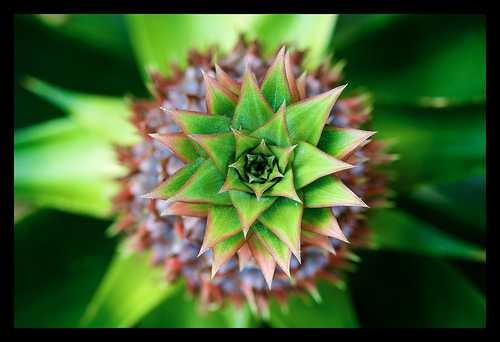
Label: Pineapple